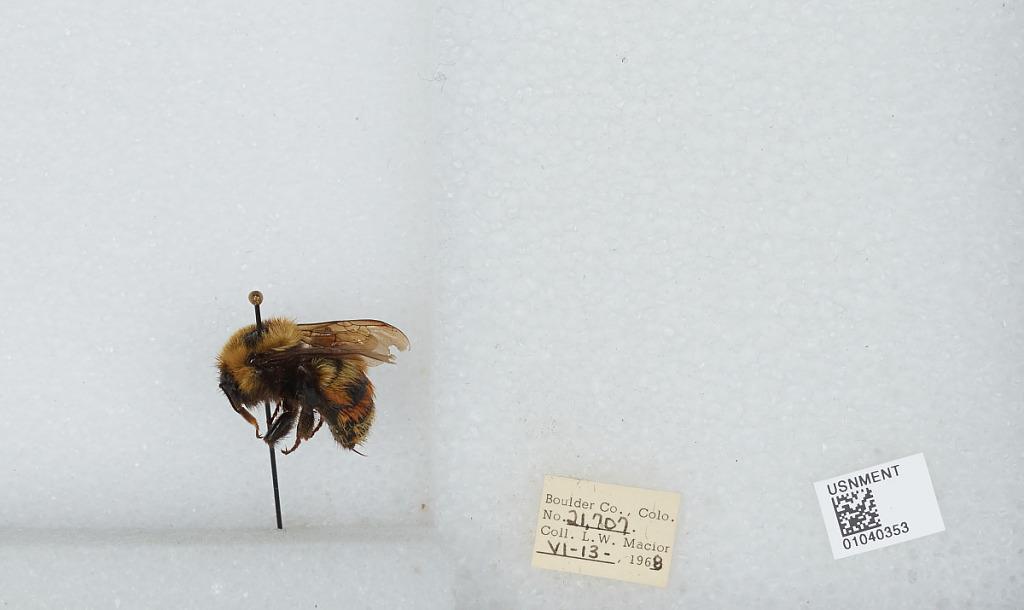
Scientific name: Bombus (Cullumanobombus) rufocinctus Cresson
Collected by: L. Macior
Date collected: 1968-6-13
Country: United States
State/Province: Colorado
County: Boulder
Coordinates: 40.015, -105.27